Elio M. García Jr. and Linda Antonsson

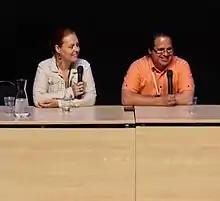
Linda Antonsson and Elio García at Archipelacon on June 28, 2015.

Elio Miguel García Jr. (born May 6, 1978) and Linda Maria Antonsson (born November 18, 1974) are authors who have contributed to the "A Song of Ice and Fire" series by George R. R. Martin, co-writing the companion books "The World of Ice & Fire" (2014) and "The Rise of the Dragon" (2022). They are also the founders of the fansite Westeros.org, one of the earliest fan websites for "A Song of Ice and Fire".